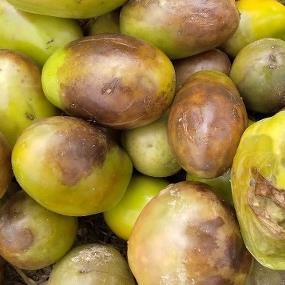
Crop: Tomato
Condition: tomato-late-blight-d